Carton

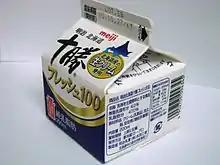
Gable top carton of cream

Gable top cartons are often used for liquid products such as milk, juice, etc. These use polyethylene-coated paperboard or other liquid packaging board and sometimes a foil laminate. Most are opened by pushing open the gables at the top back and pulling the top (spout) out. Some have fitments to assist in opening and eating the contents.